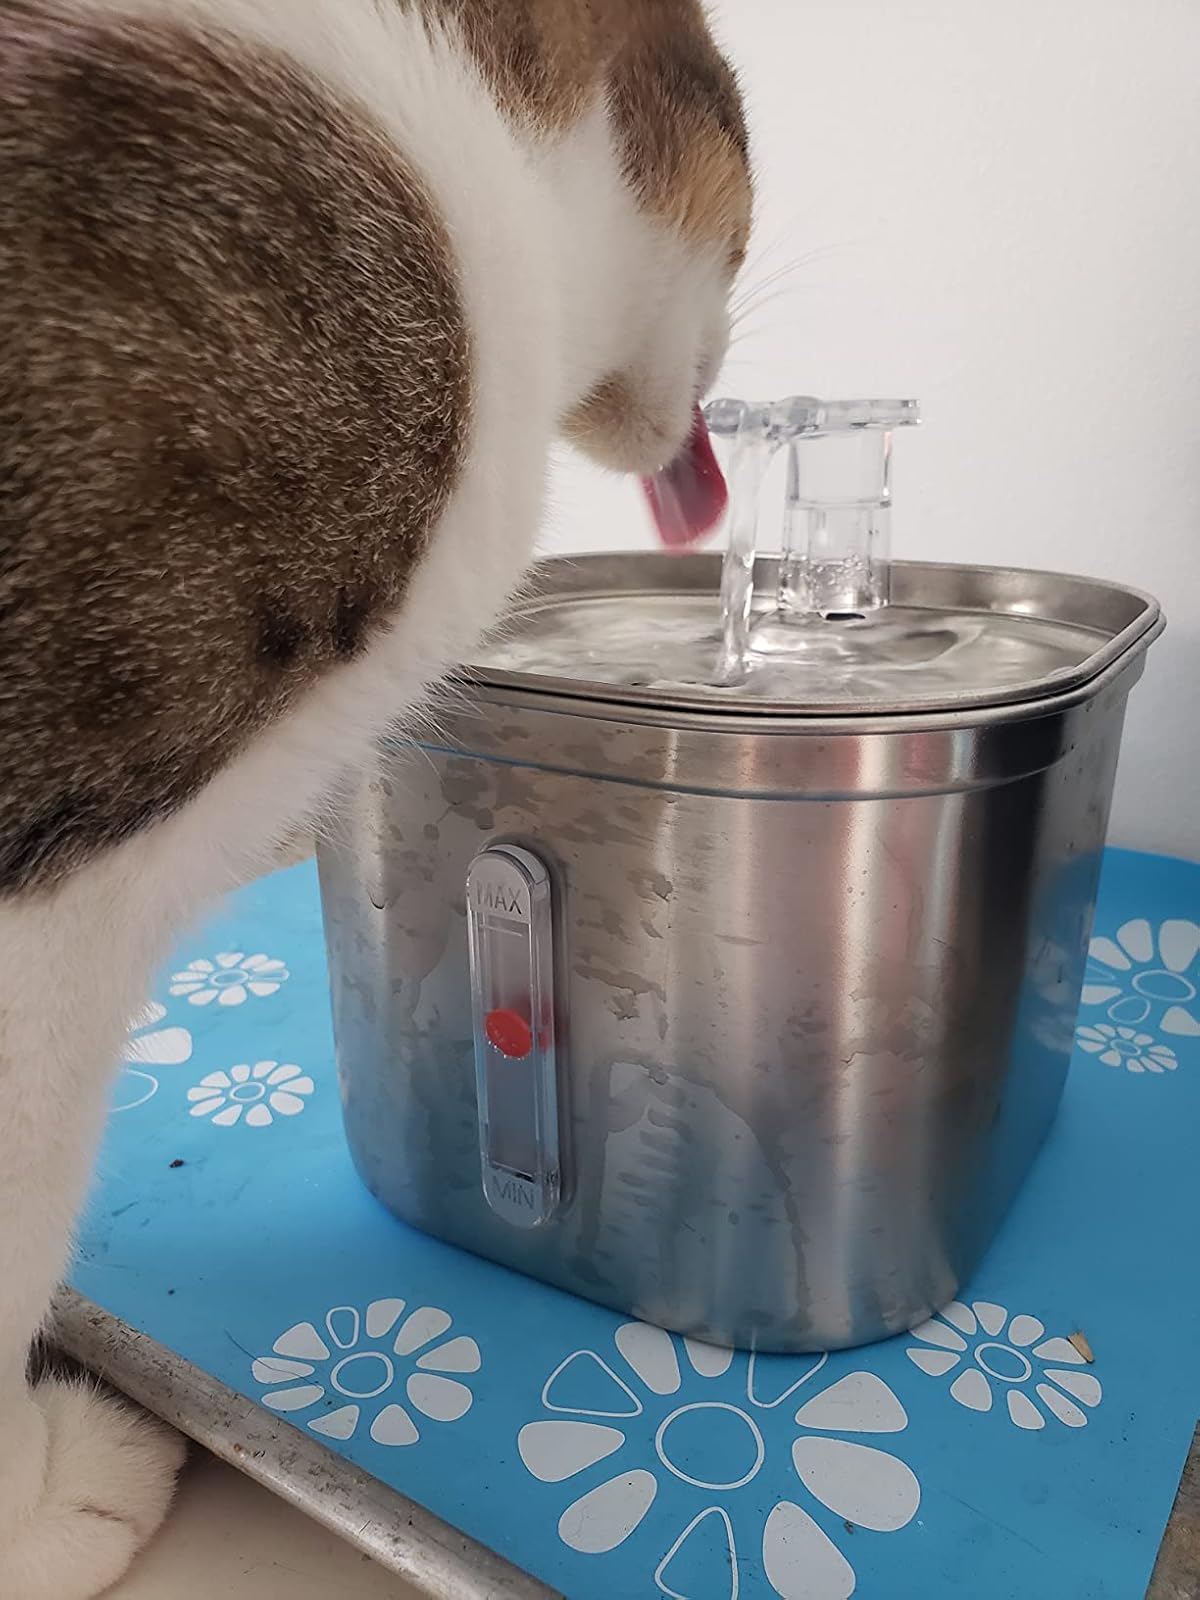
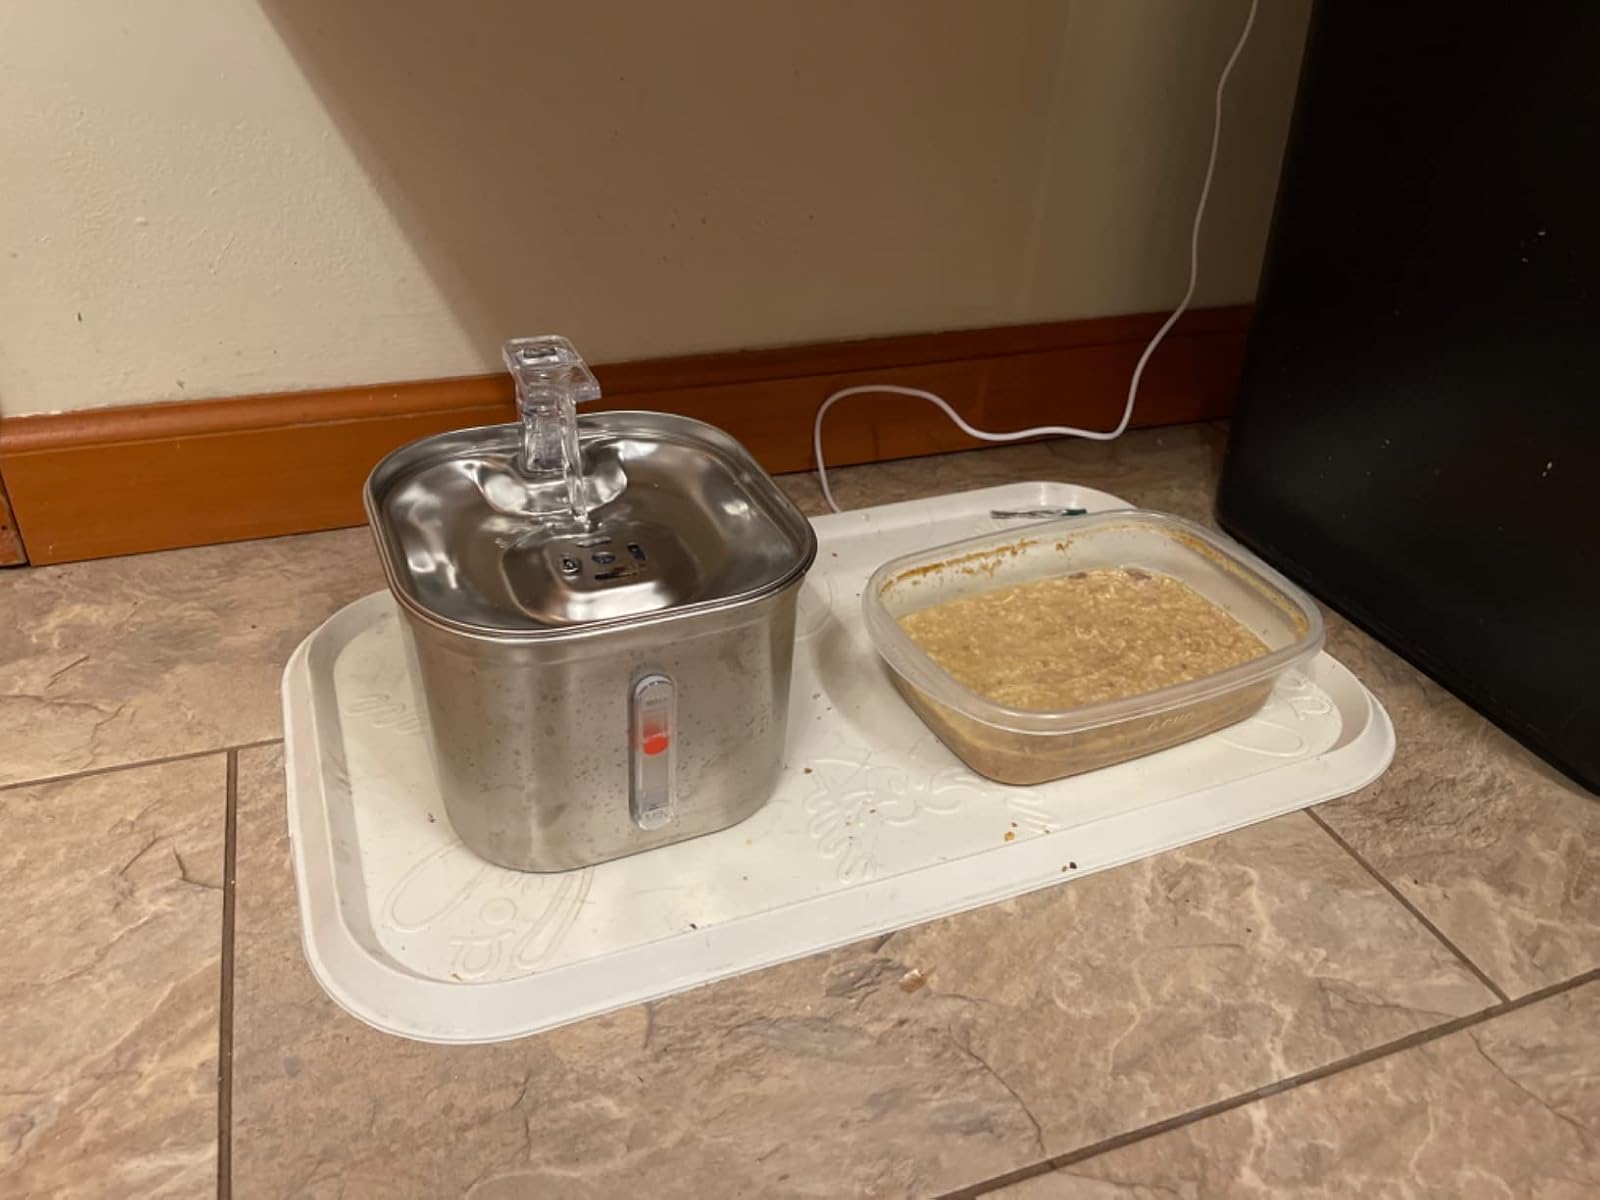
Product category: items_bowl
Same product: yes